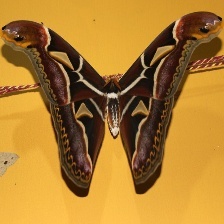
Species: ATLAS MOTH